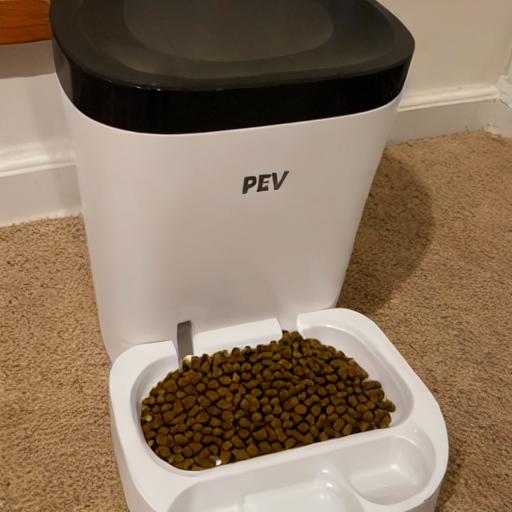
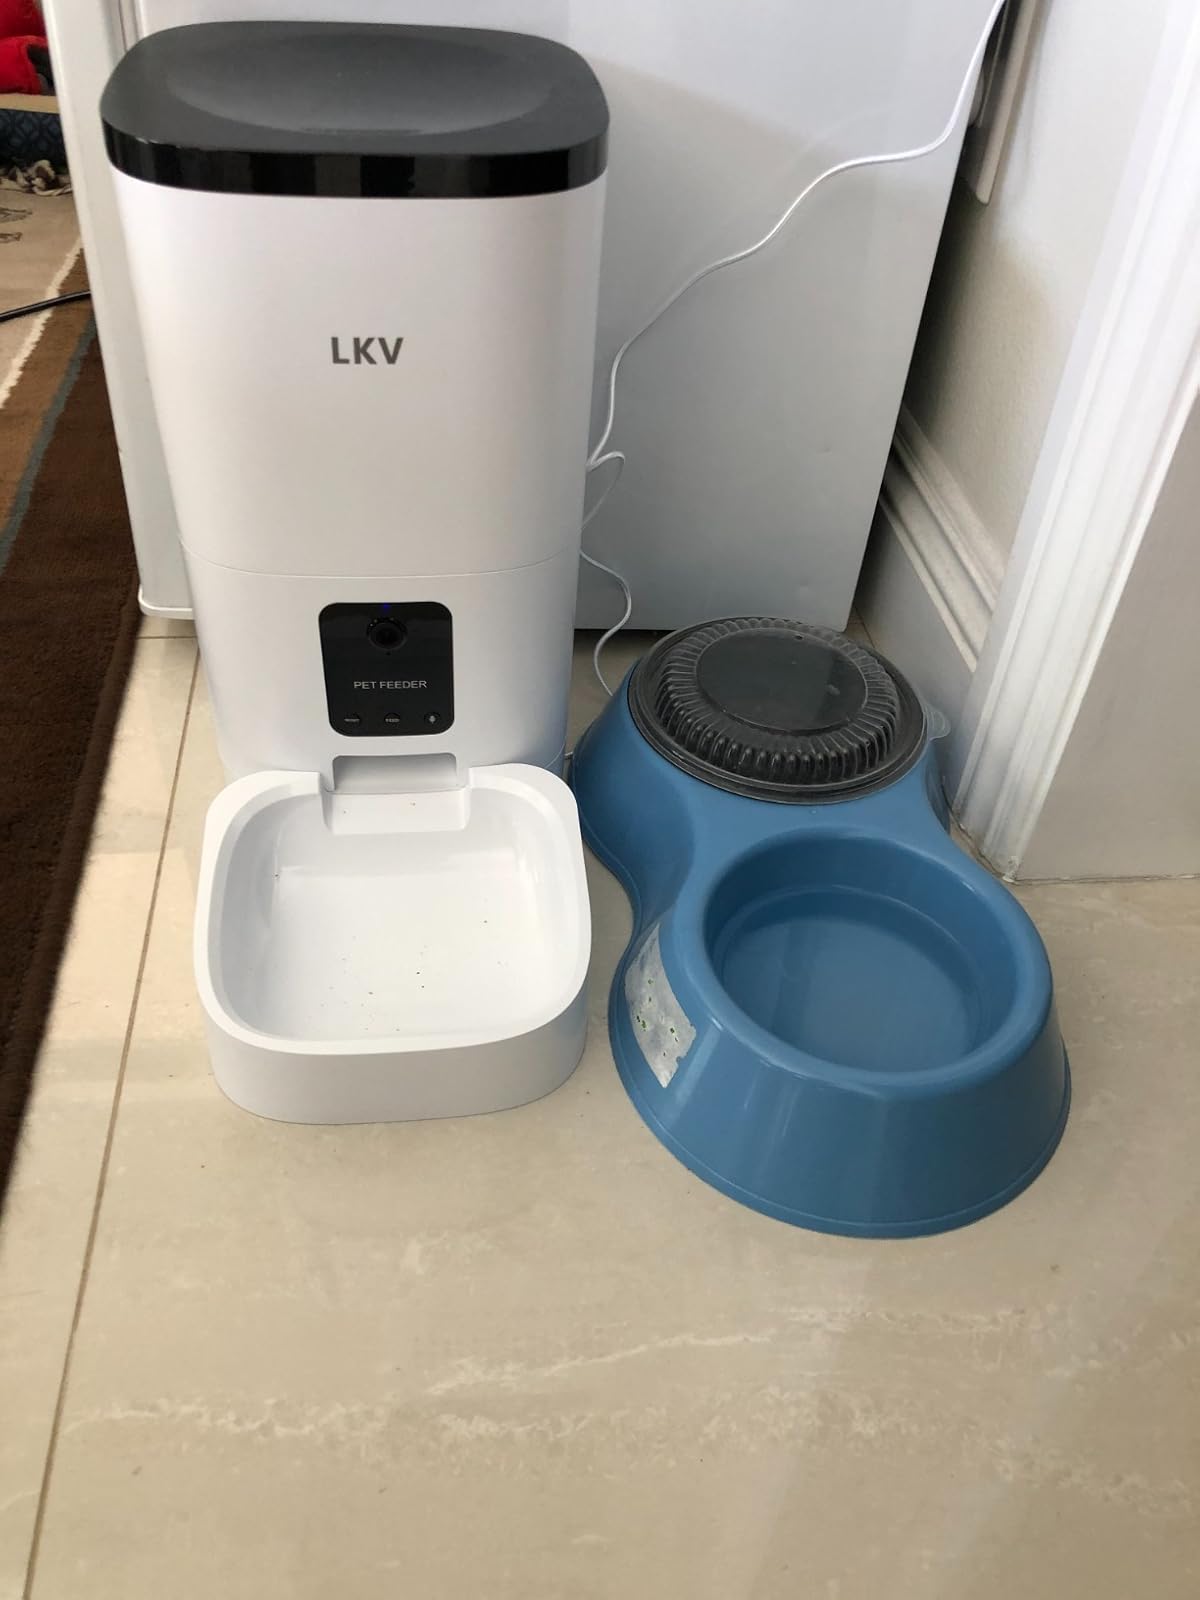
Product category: items_feeder
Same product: no